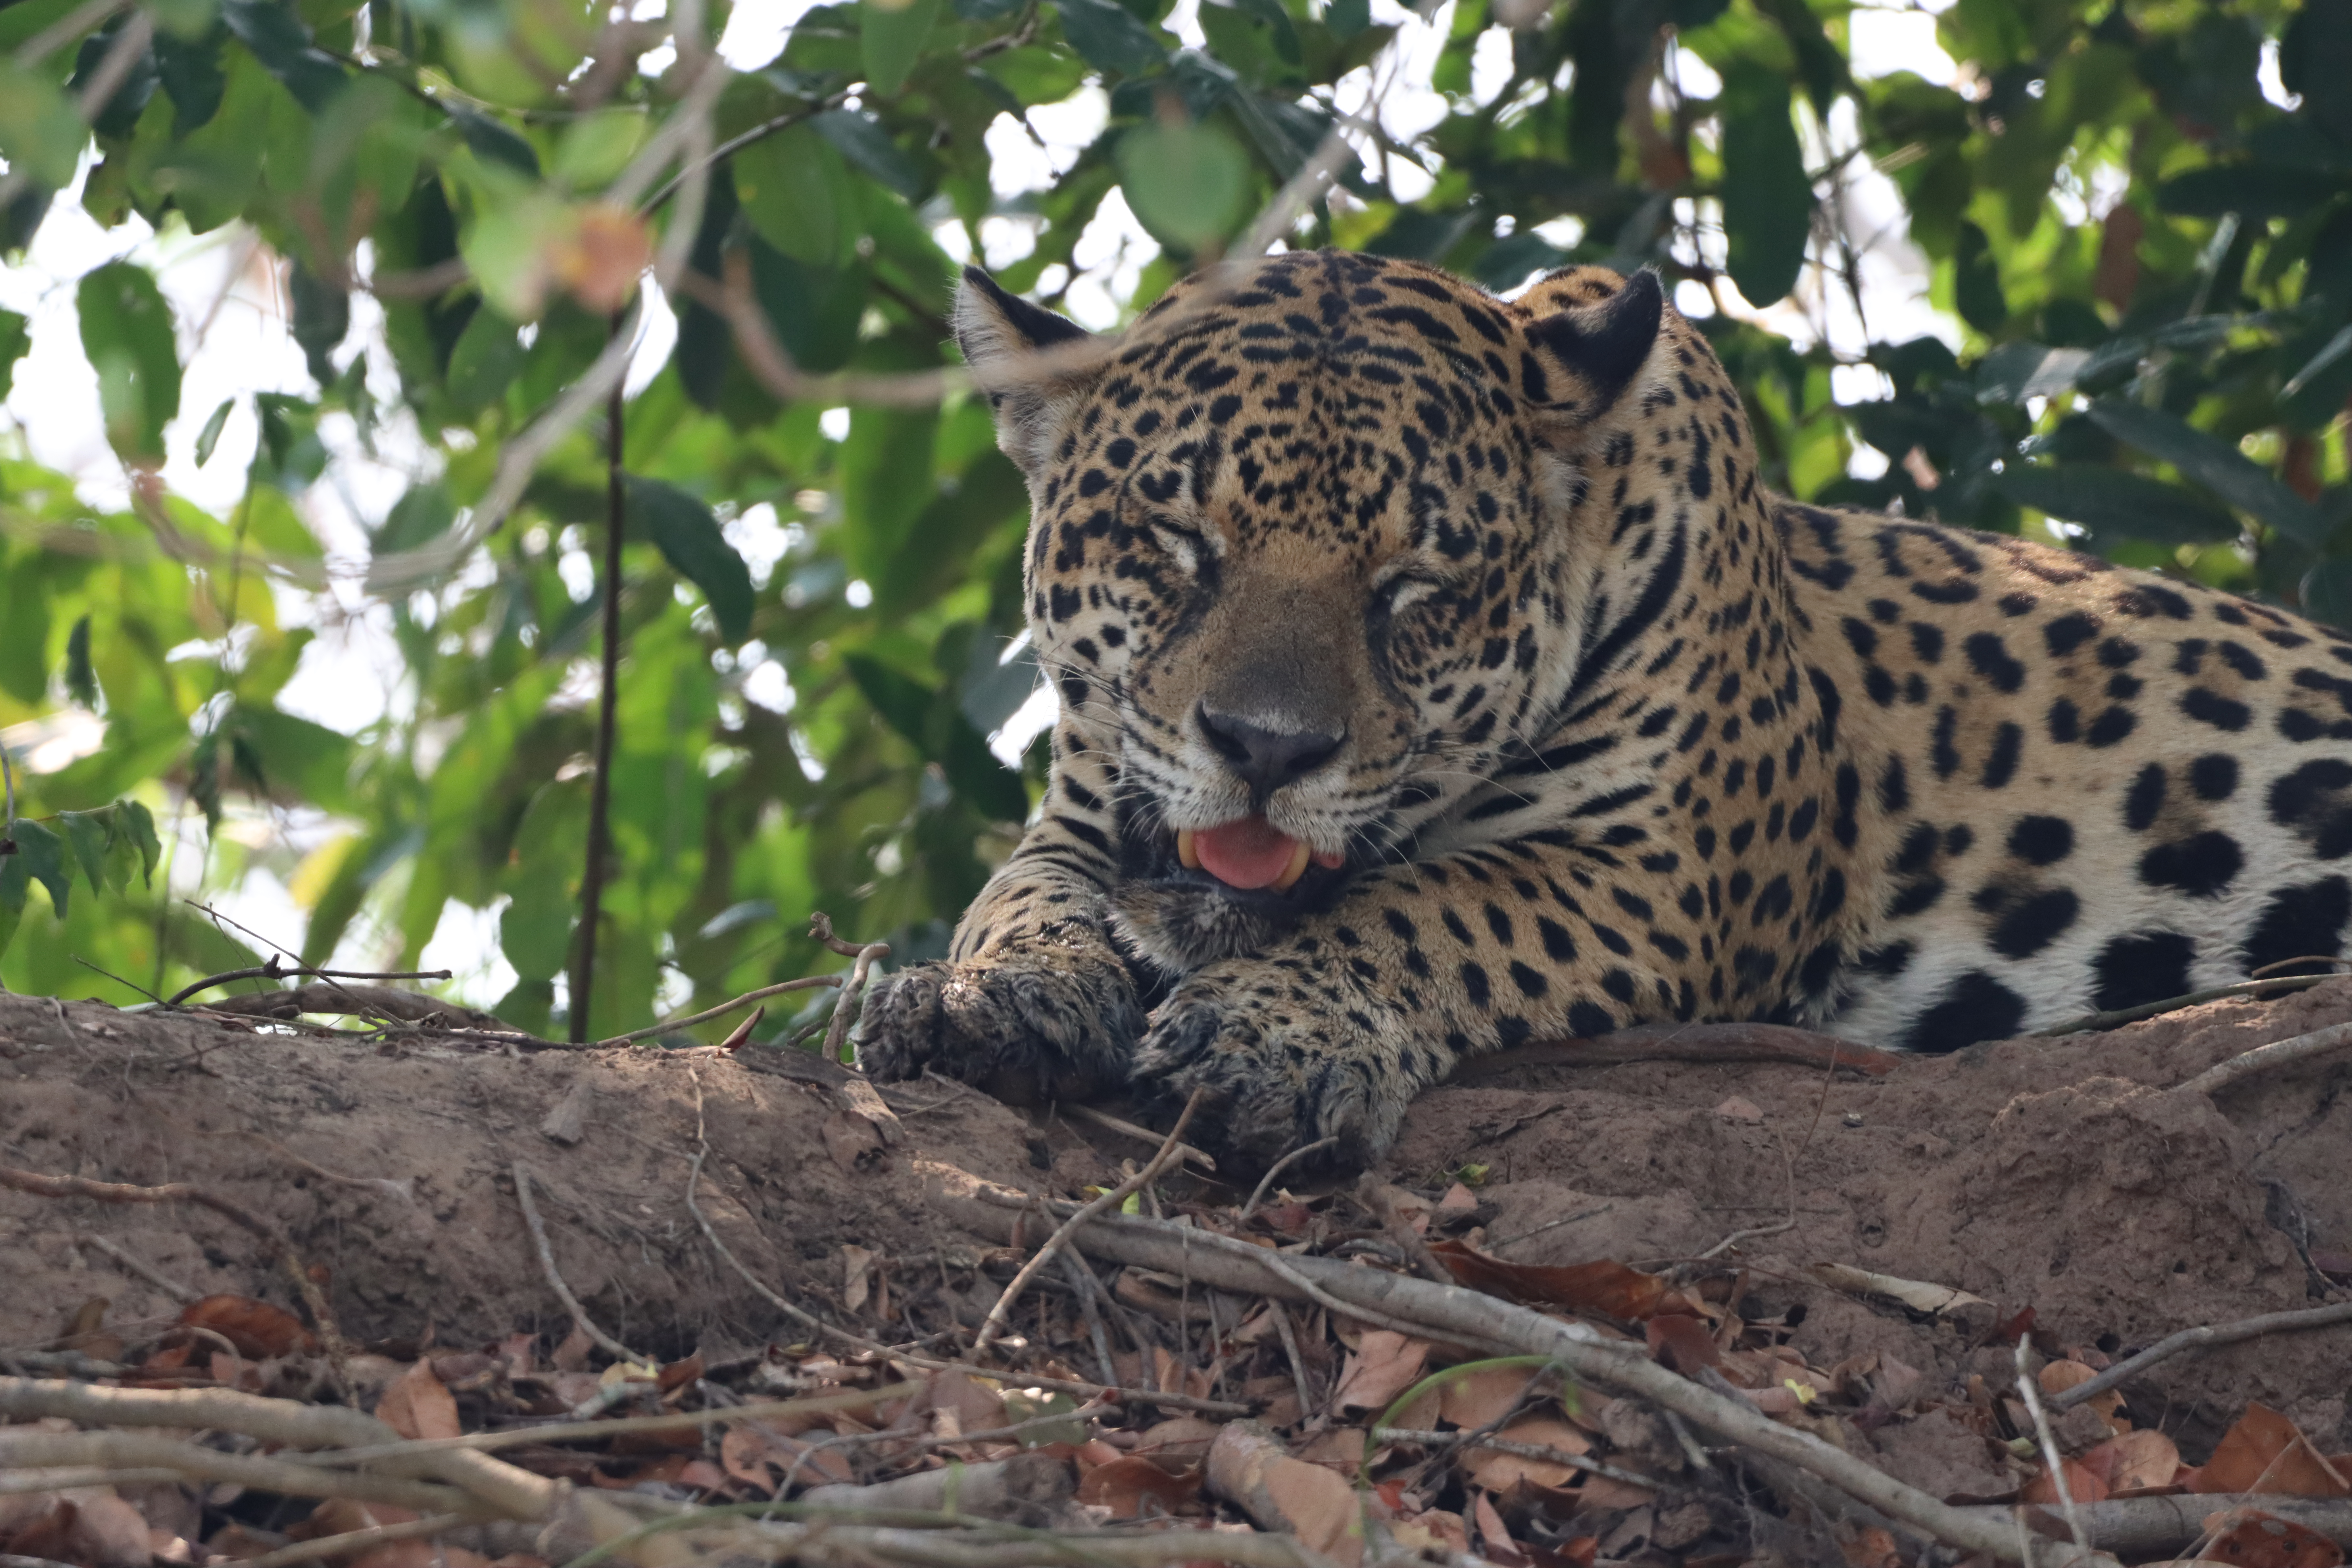
Jaguar: Jaju